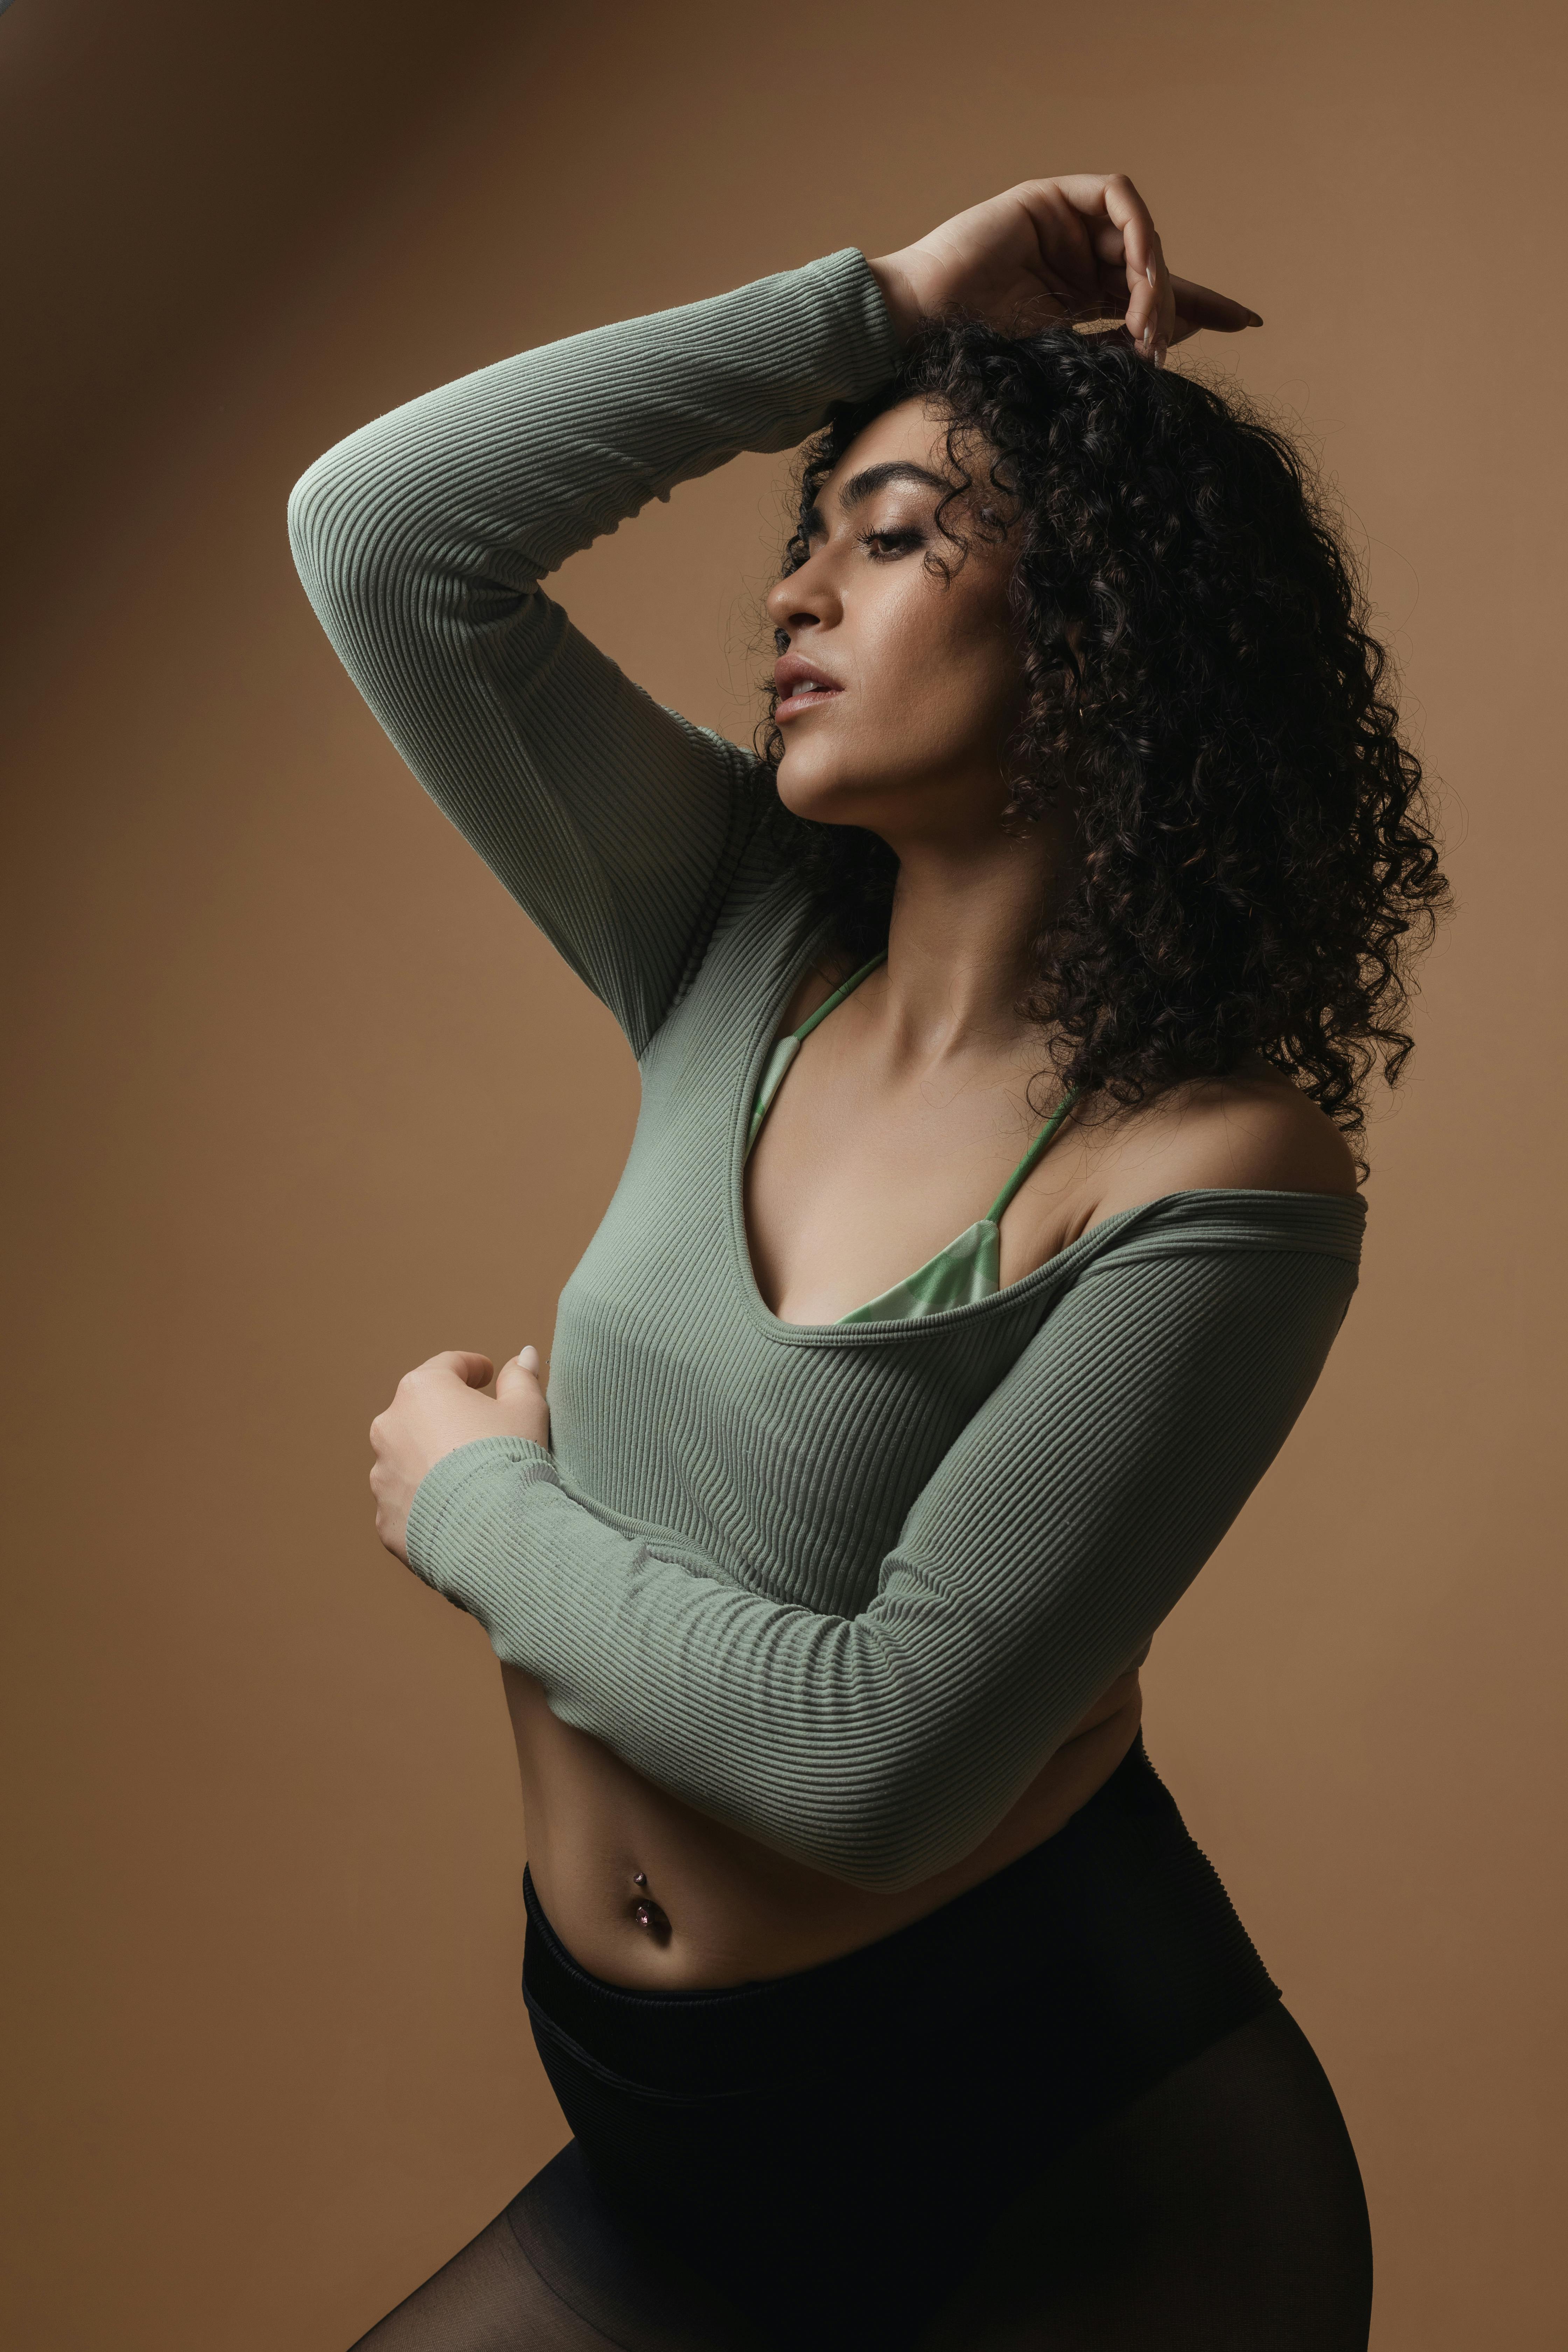
woman, joint, arm, shoulder, stomach, neck, human body, flash photography, eyelash, sleeve, waist, gesture, thigh, elbow, grey, knee, chest, sportswear, black hair, trunk, long hair, human leg, yoga pant, abdomen, art model, blond, jewellery, fashion design, brown hair, physical fitness, sitting, tattoo, necklace, t shirt, hip, fashion model, leggings, flesh, top, portrait photography, photo shoot, portrait, illustration, model, back